Asymmetrical tonic neck reflex

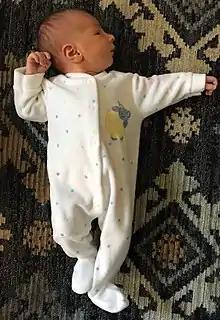
The asymmetrical tonic neck reflex (ATNR) in a two-week-old female, with extension of the left extremities and flexion of the right.

The asymmetrical tonic neck reflex (ATNR) is a primitive reflex found in newborn humans that normally vanishes around 6 months of age.